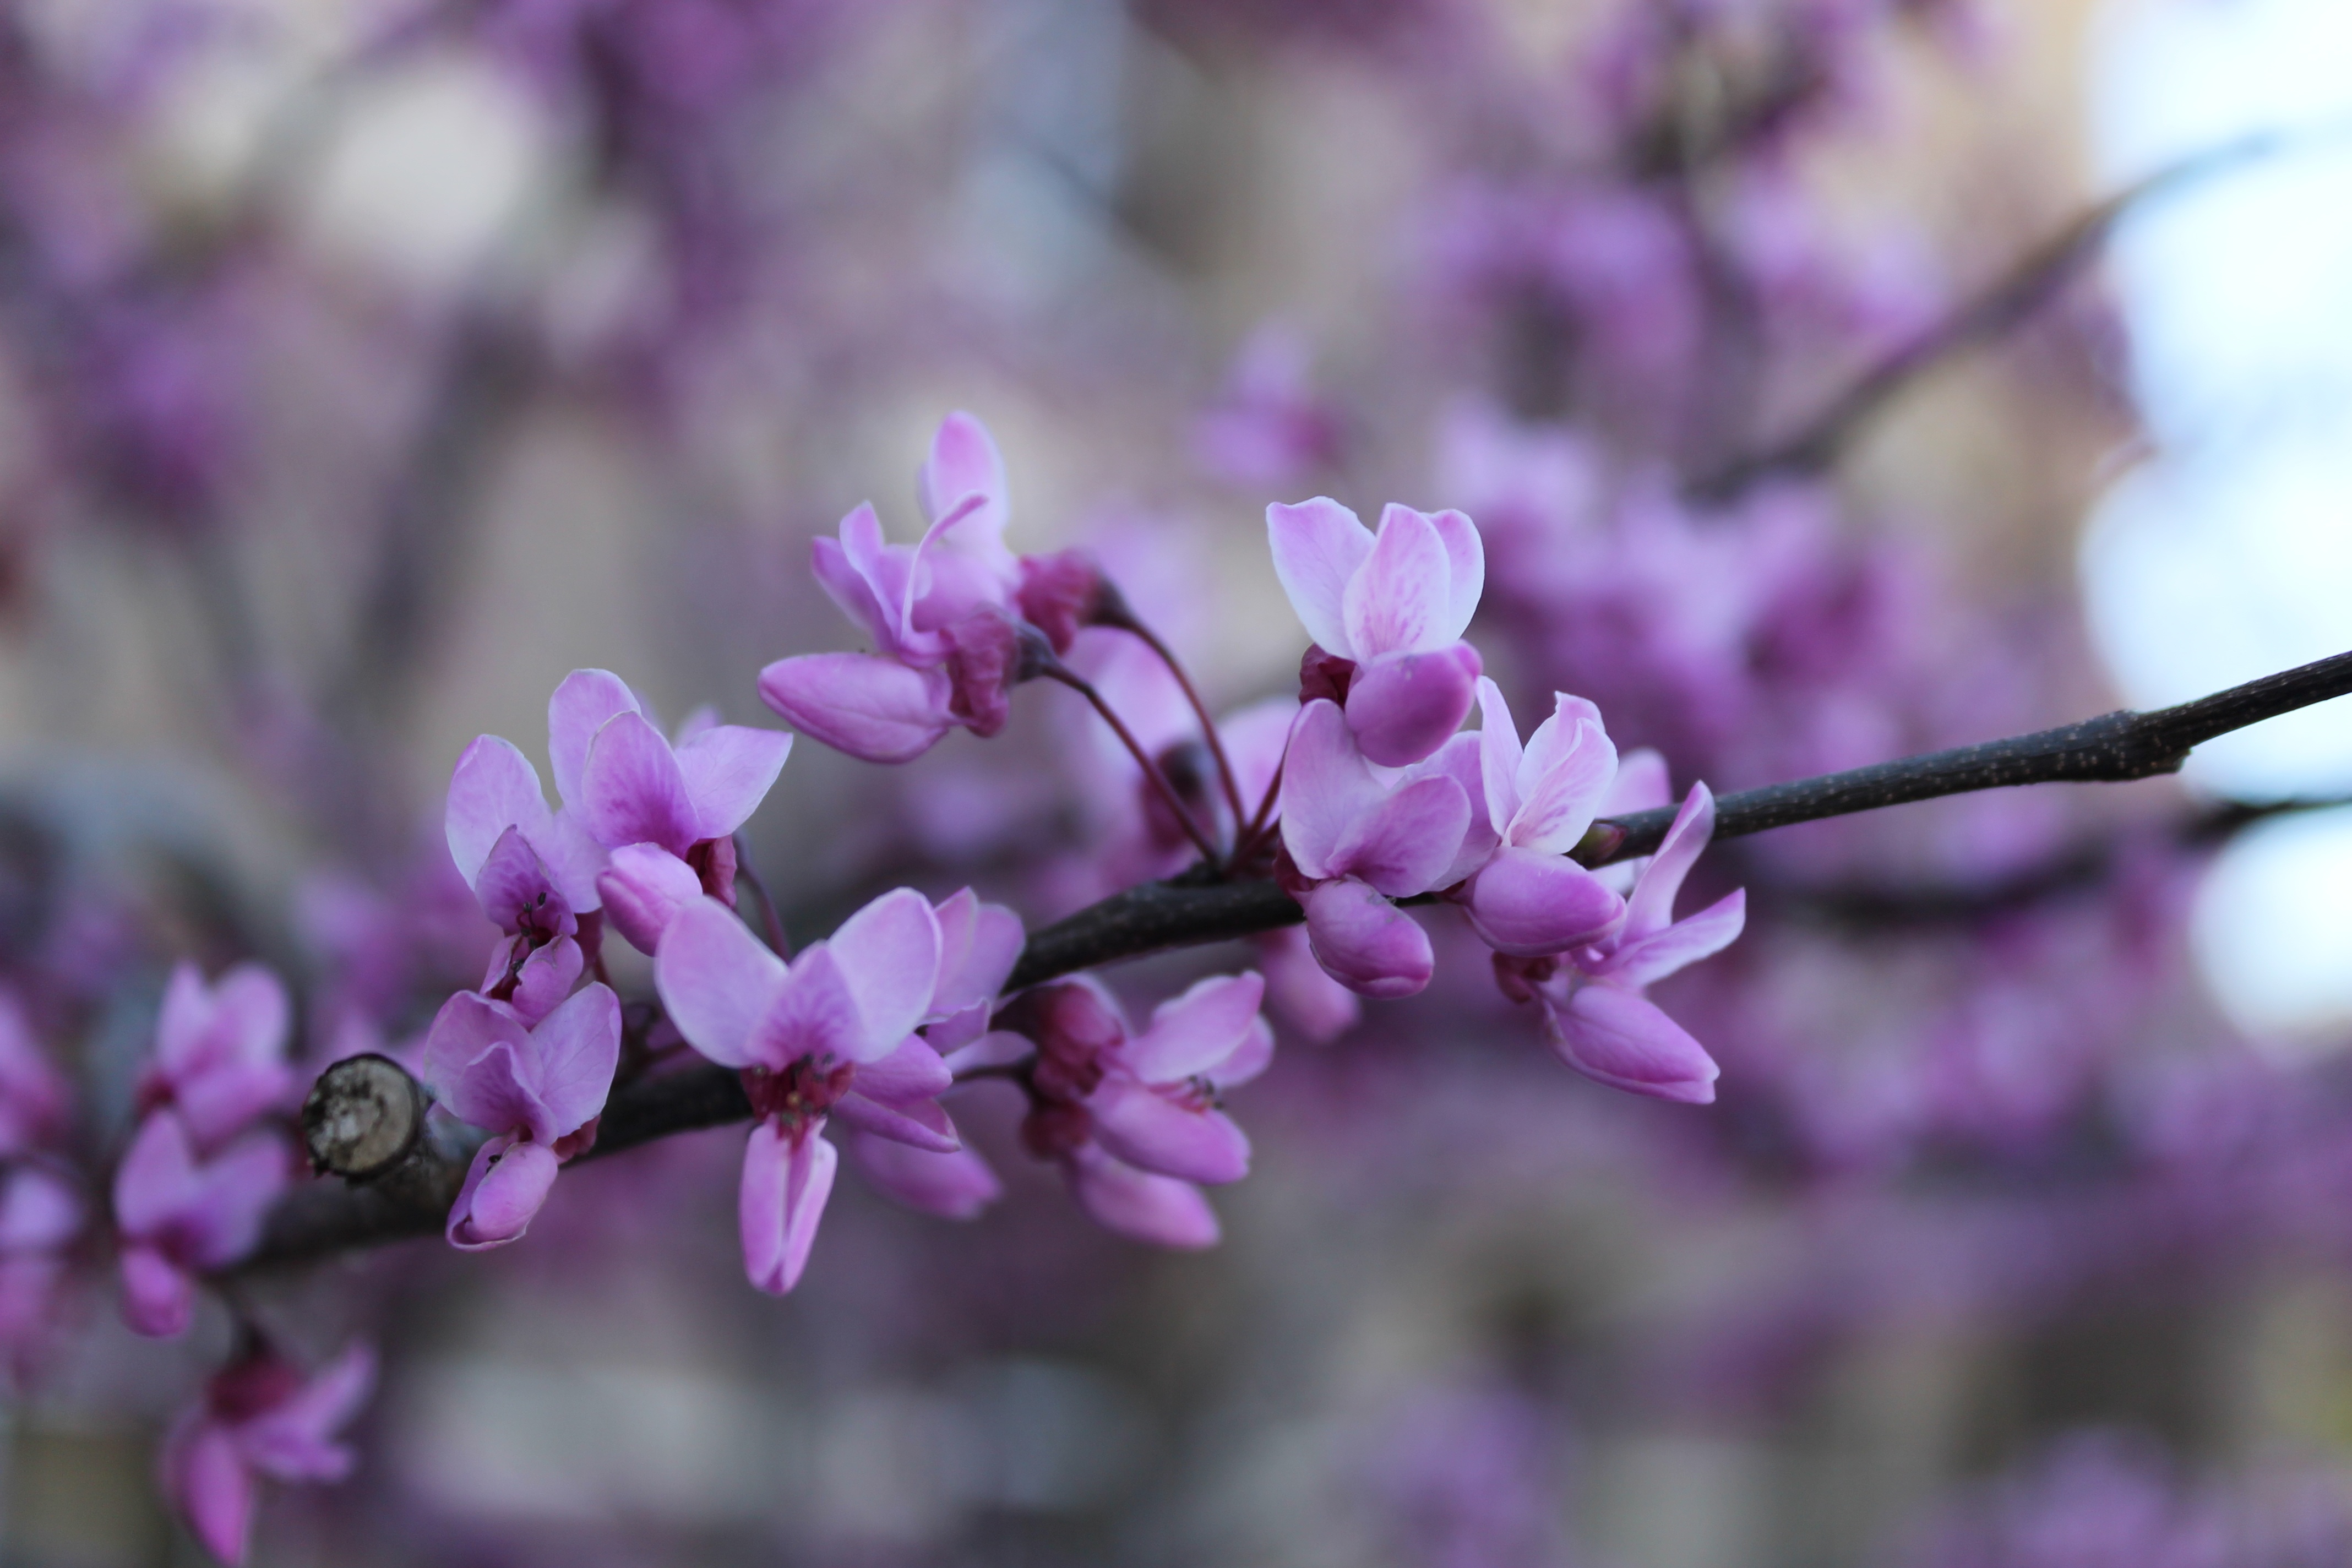
nature, outdoor, branch, blossom, plant, flower, petal, bloom, spring, botany, blooming, flora, season, lavender, wildflower, close up, shrub, springtime, lilac, macro photography, flowering plant, land plant, english lavender